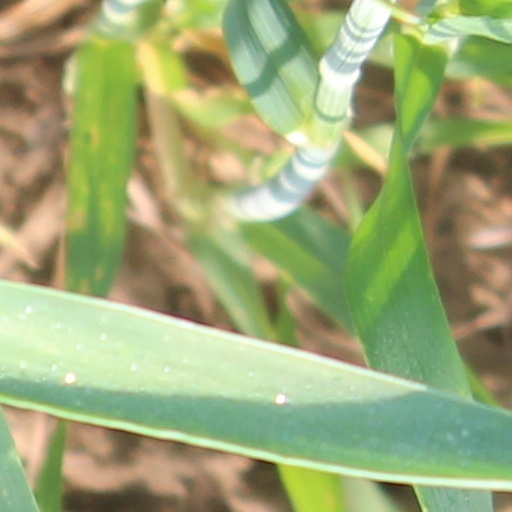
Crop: wheat